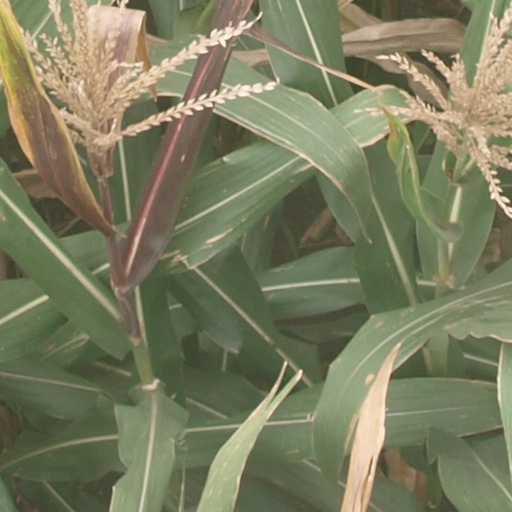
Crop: maize; corn